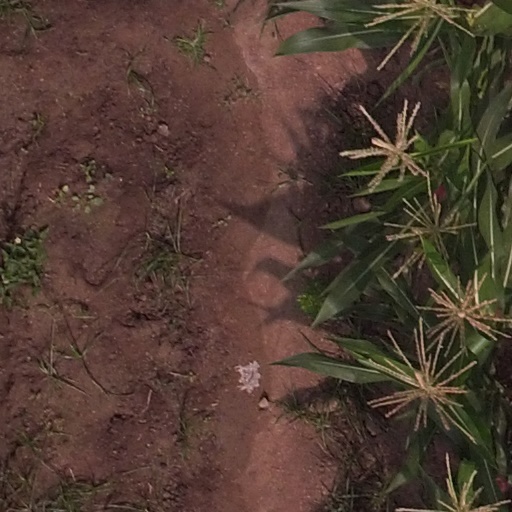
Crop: maize; corn